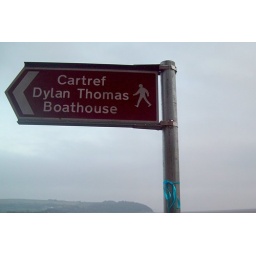
Boat house sign in Laugharne